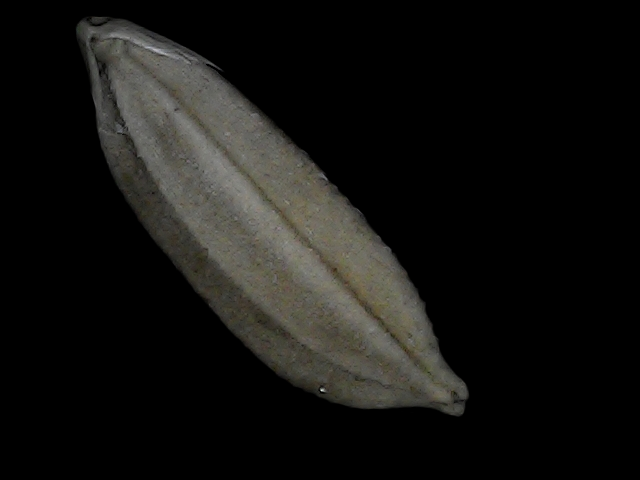
Rice variety: Bd72